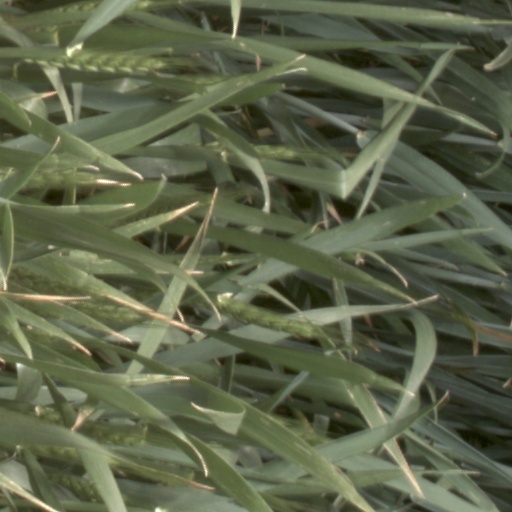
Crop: wheat